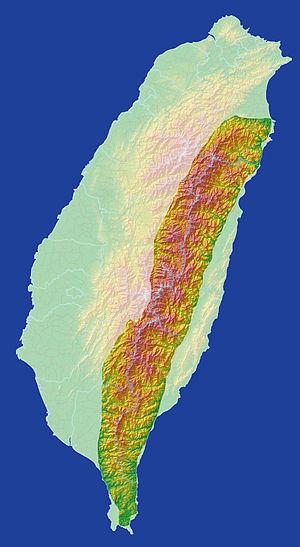
La chaîne Centrale, également appelée chaîne de Chungyang, est la chaîne principale de montagnes de Taïwan, s'étendant du nord au sud de l'île. Elle rend ainsi difficile les flux entre la partie ouest et est de l'île. Le point culminant est le mont Xiuguluan à 3 860 mètres d'altitude.